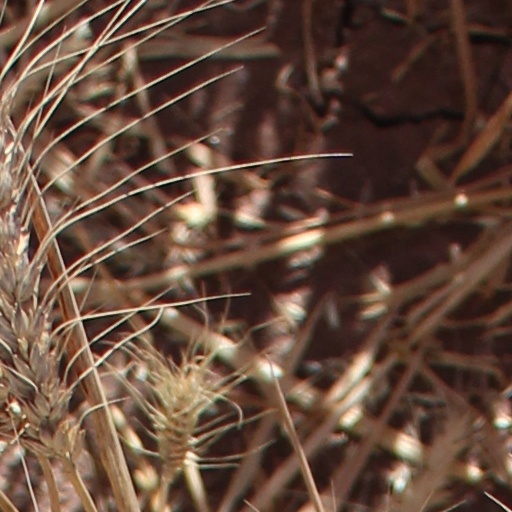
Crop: wheat